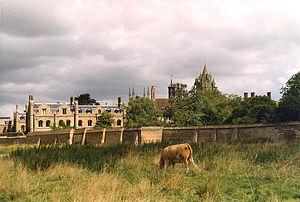
Peterhouse est le plus ancien des 31 collèges de l'université de Cambridge au Royaume-Uni. Il est aussi le plus petit des collèges. Il est le cinquième plus riche. Peterhouse est le seul collège de l'université dont le nom ne comprend pas le mot College ou Hall.